Hispanic and Latino Americans

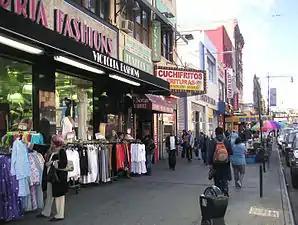
Storefronts at Lexington Avenue and 116th Street at East Harlem, Manhattan, also known as Spanish Harlem or "El Barrio"

The terms "Latino" and "Latina" are words from Italy and are ultimately from ancient Rome. In English, the term Latino is a condensed form of ""latinoamericano"", the Spanish term for a Latin American, or someone who comes from Latin America. The term "Latino" has developed a number of definitions. This definition, as a "male Latin American inhabitant of the United States", is the oldest definition which is used in the United States, it was first used in 1946. Under this definition a Mexican American or Puerto Rican, for example, is both a Hispanic and a Latino. A Brazilian American is also a Latino by this definition, which includes those of Portuguese-speaking origin from Latin America. In the US, Italian Americans are not usually considered "Latino", as they are for the most part descended from immigrants from Latin Europe rather than Latin America, unless they happen to have had recent history in a Latin American country.